58th Ohio Infantry Regiment

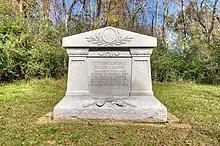
Memorial at Vicksburg National Military Park

The 58th Ohio Infantry Regiment was organized at Camp Chase in Columbus, Ohio and mustered in for three years service on January 28, 1862, under the command of Colonel Valentine Bausenwein.